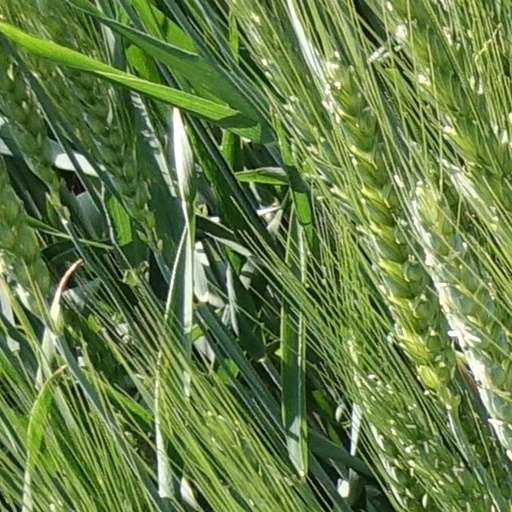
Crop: wheat